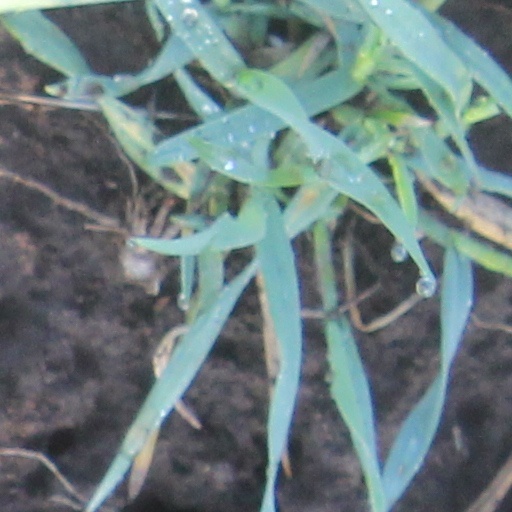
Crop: wheat